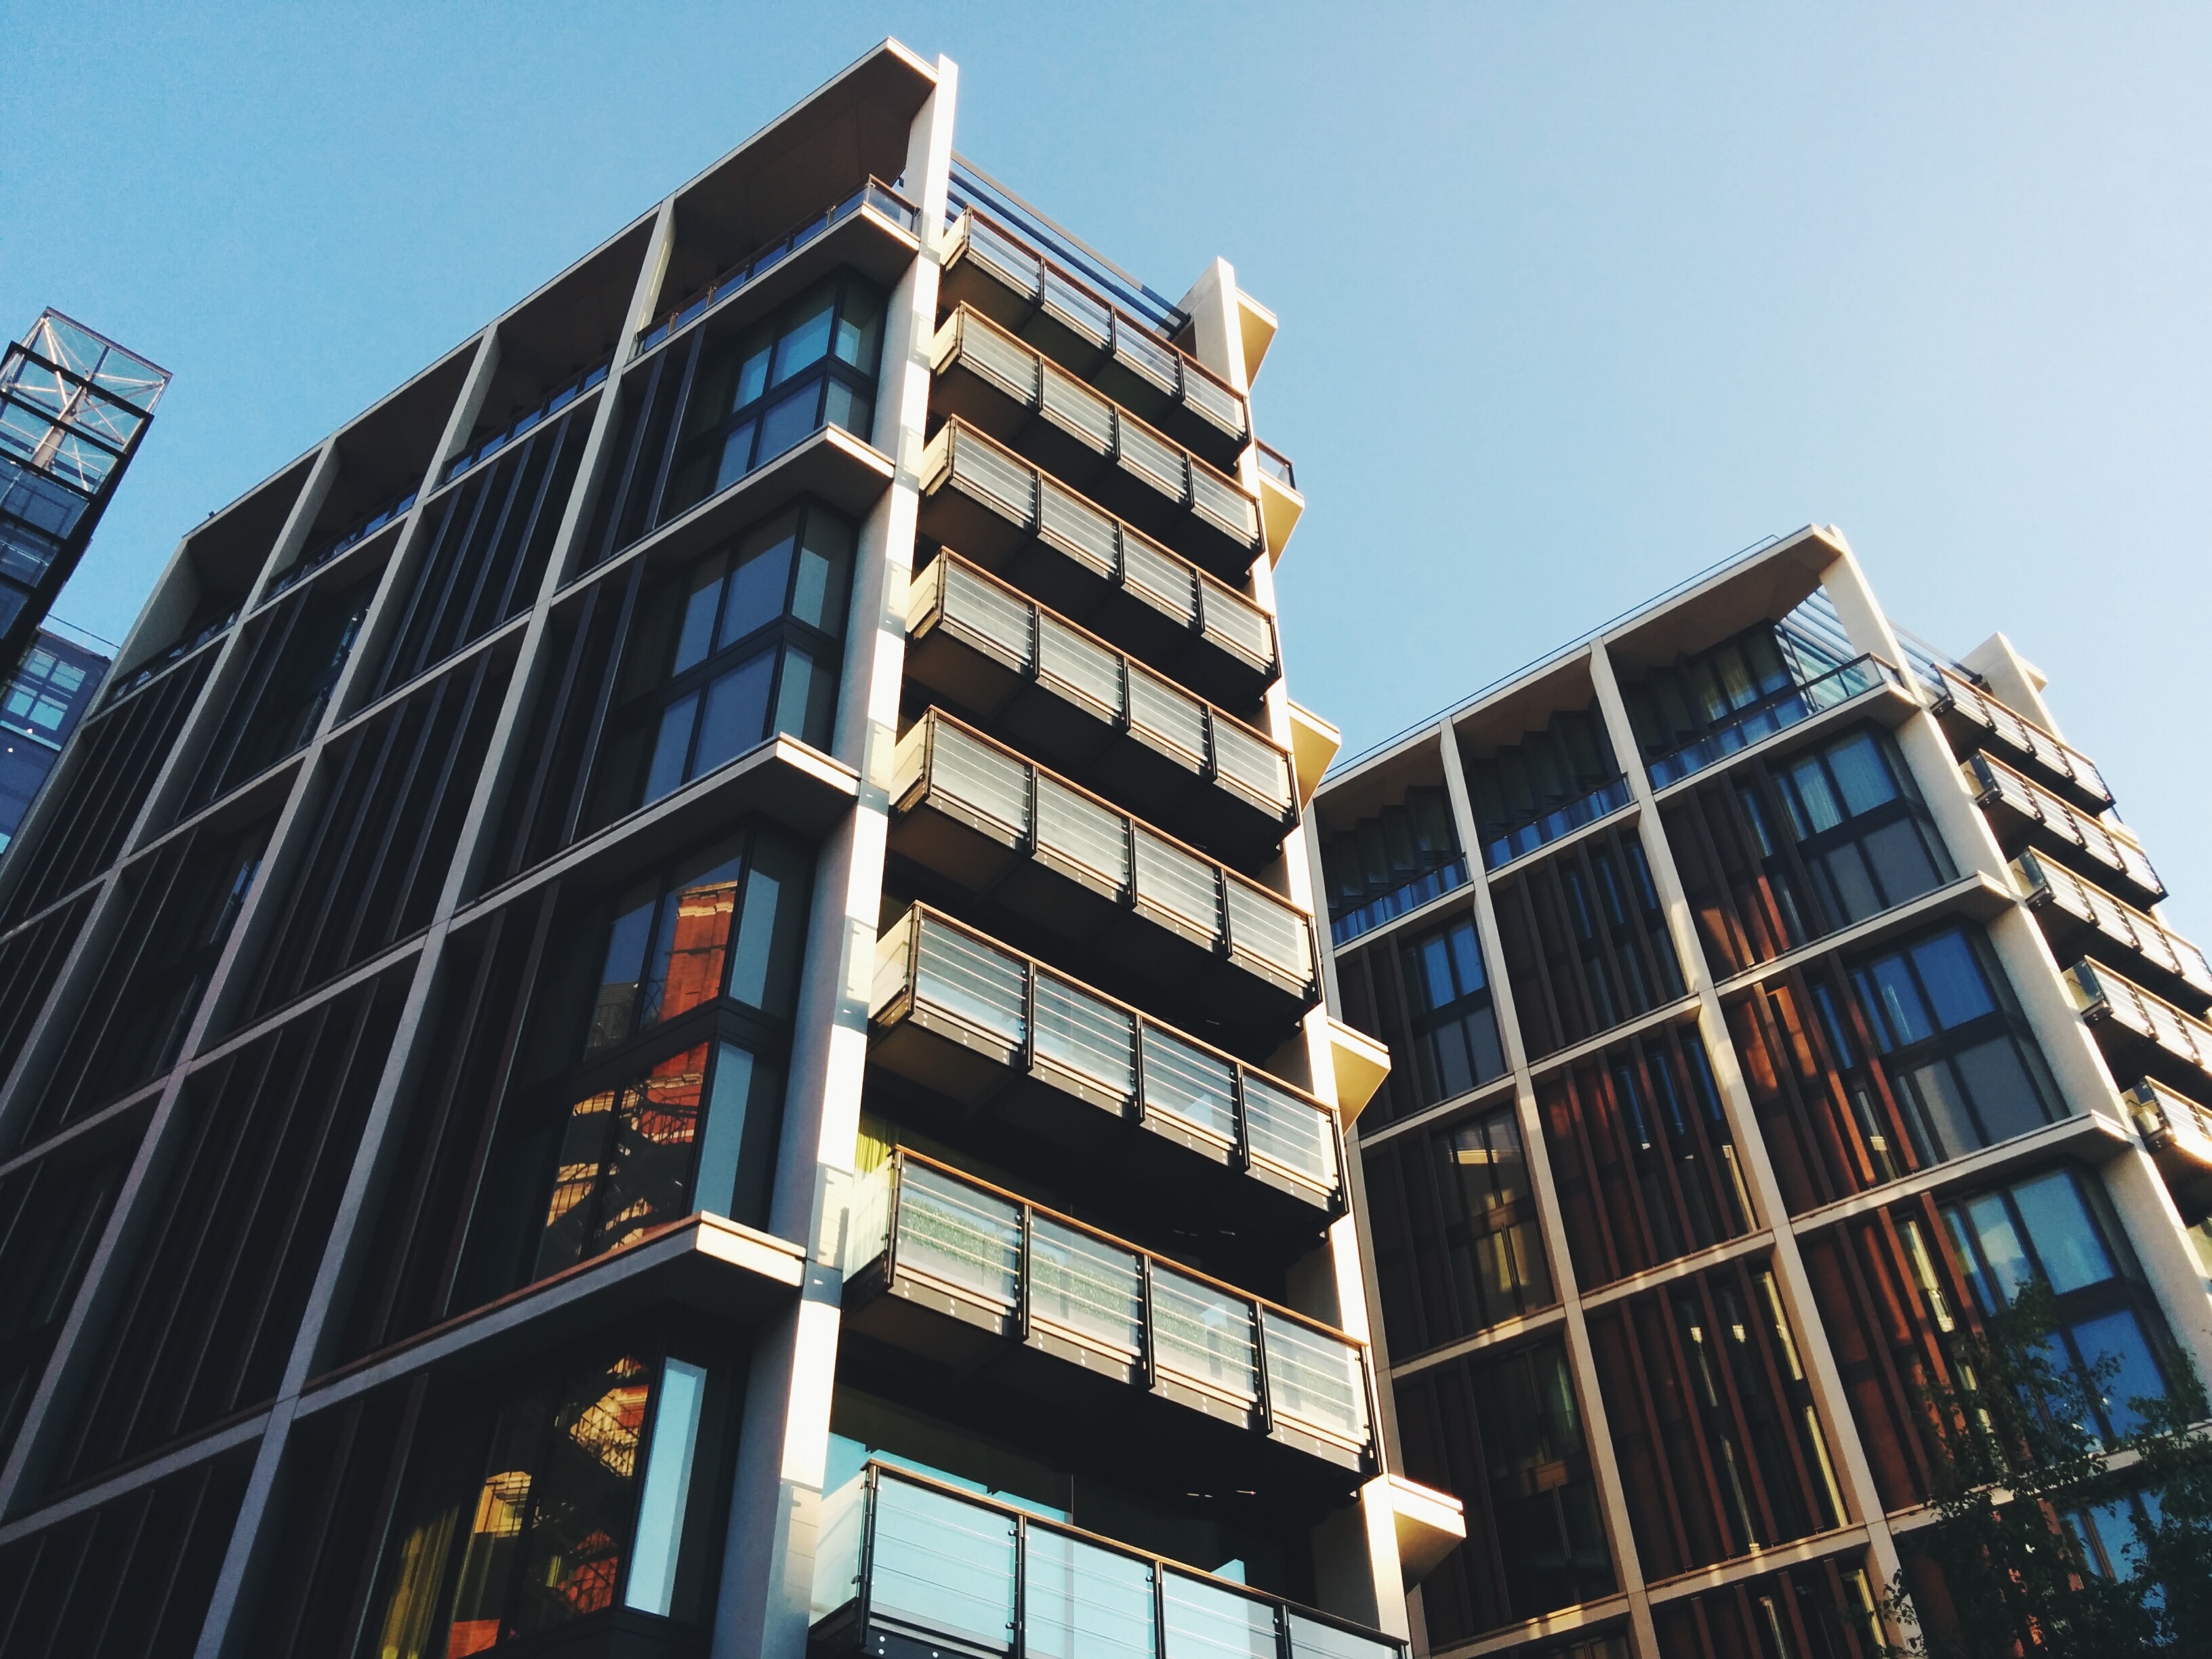
architecture, window, building, city, skyscraper, downtown, balcony, facade, apartment, tower block, commercial building, metropolis, condominium, neighbourhood, urban area, residential area, human settlement, metropolitan area